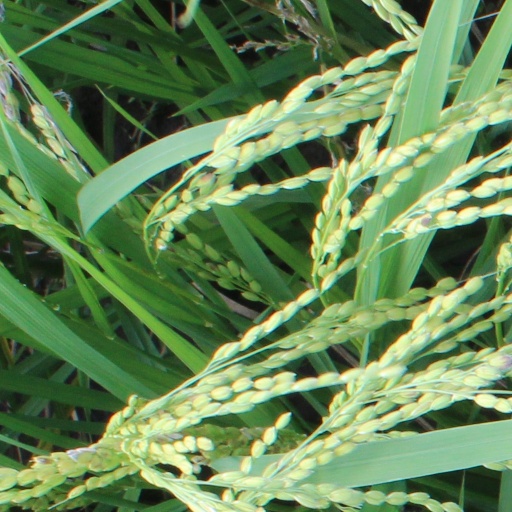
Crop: rice